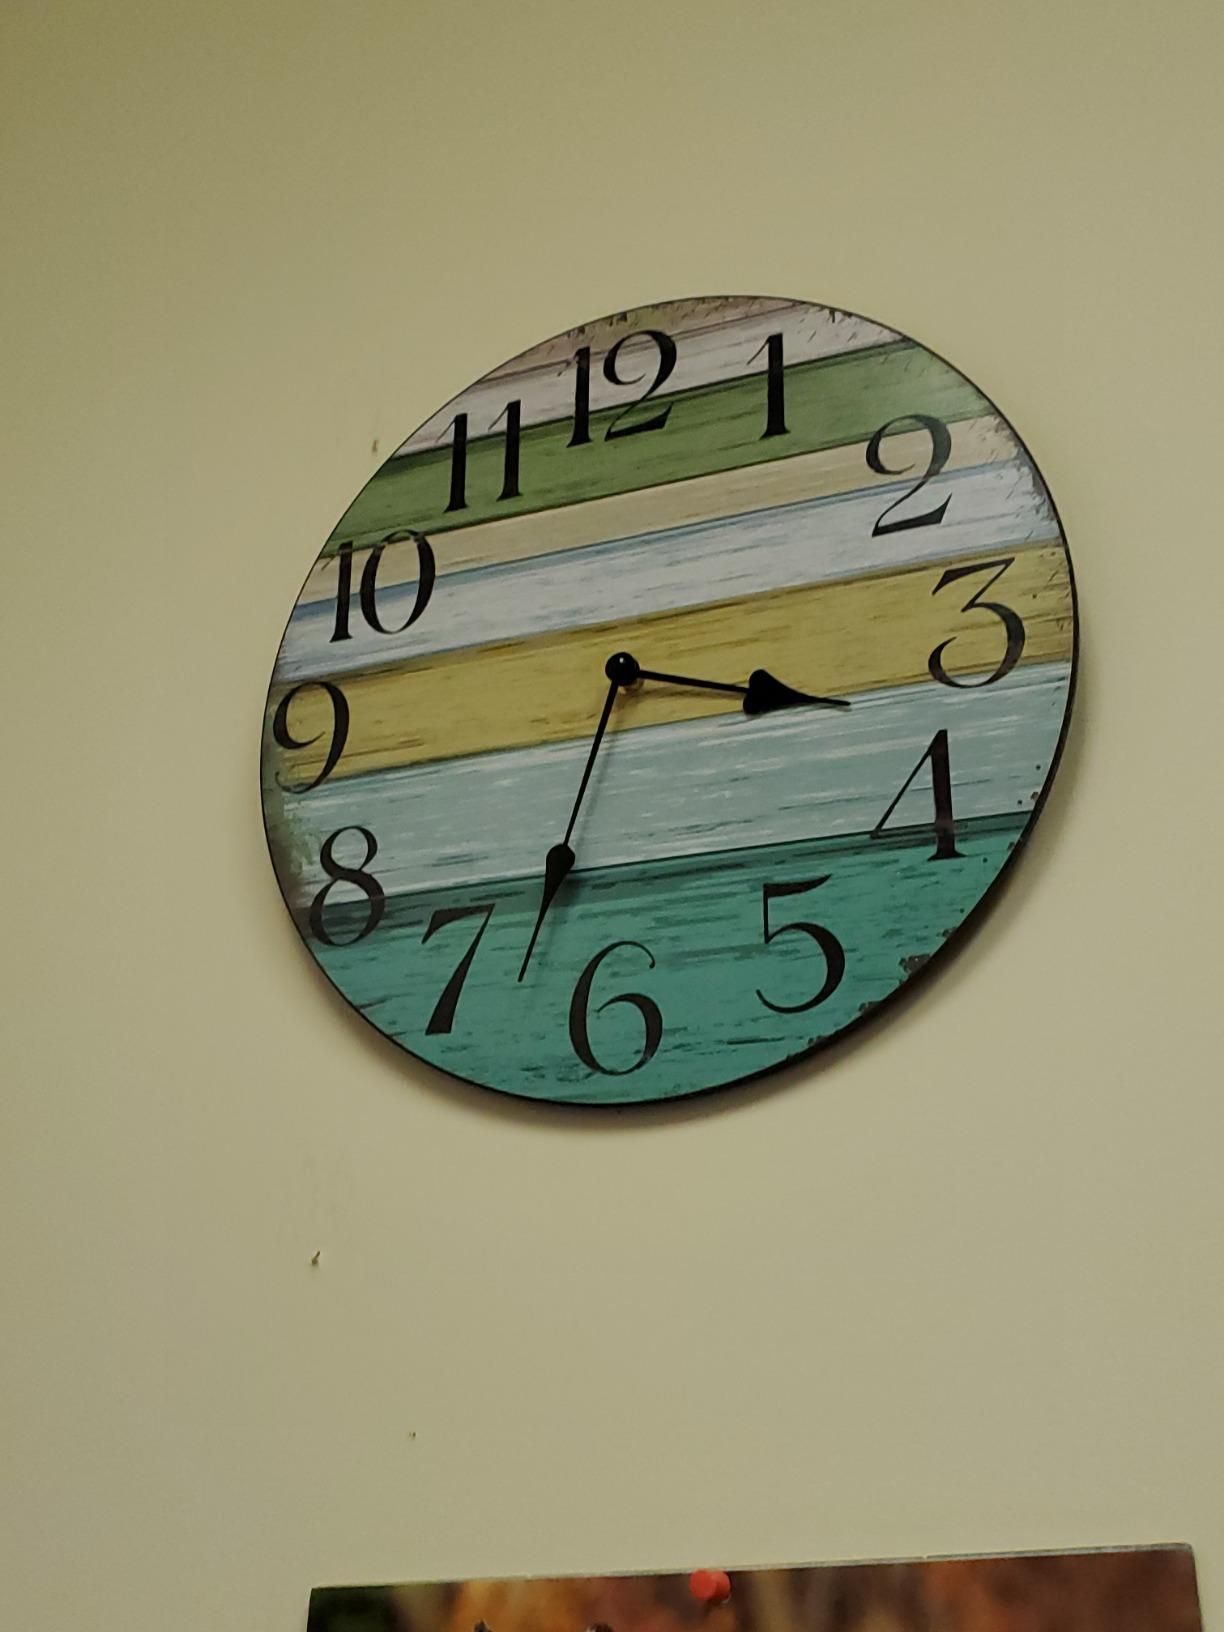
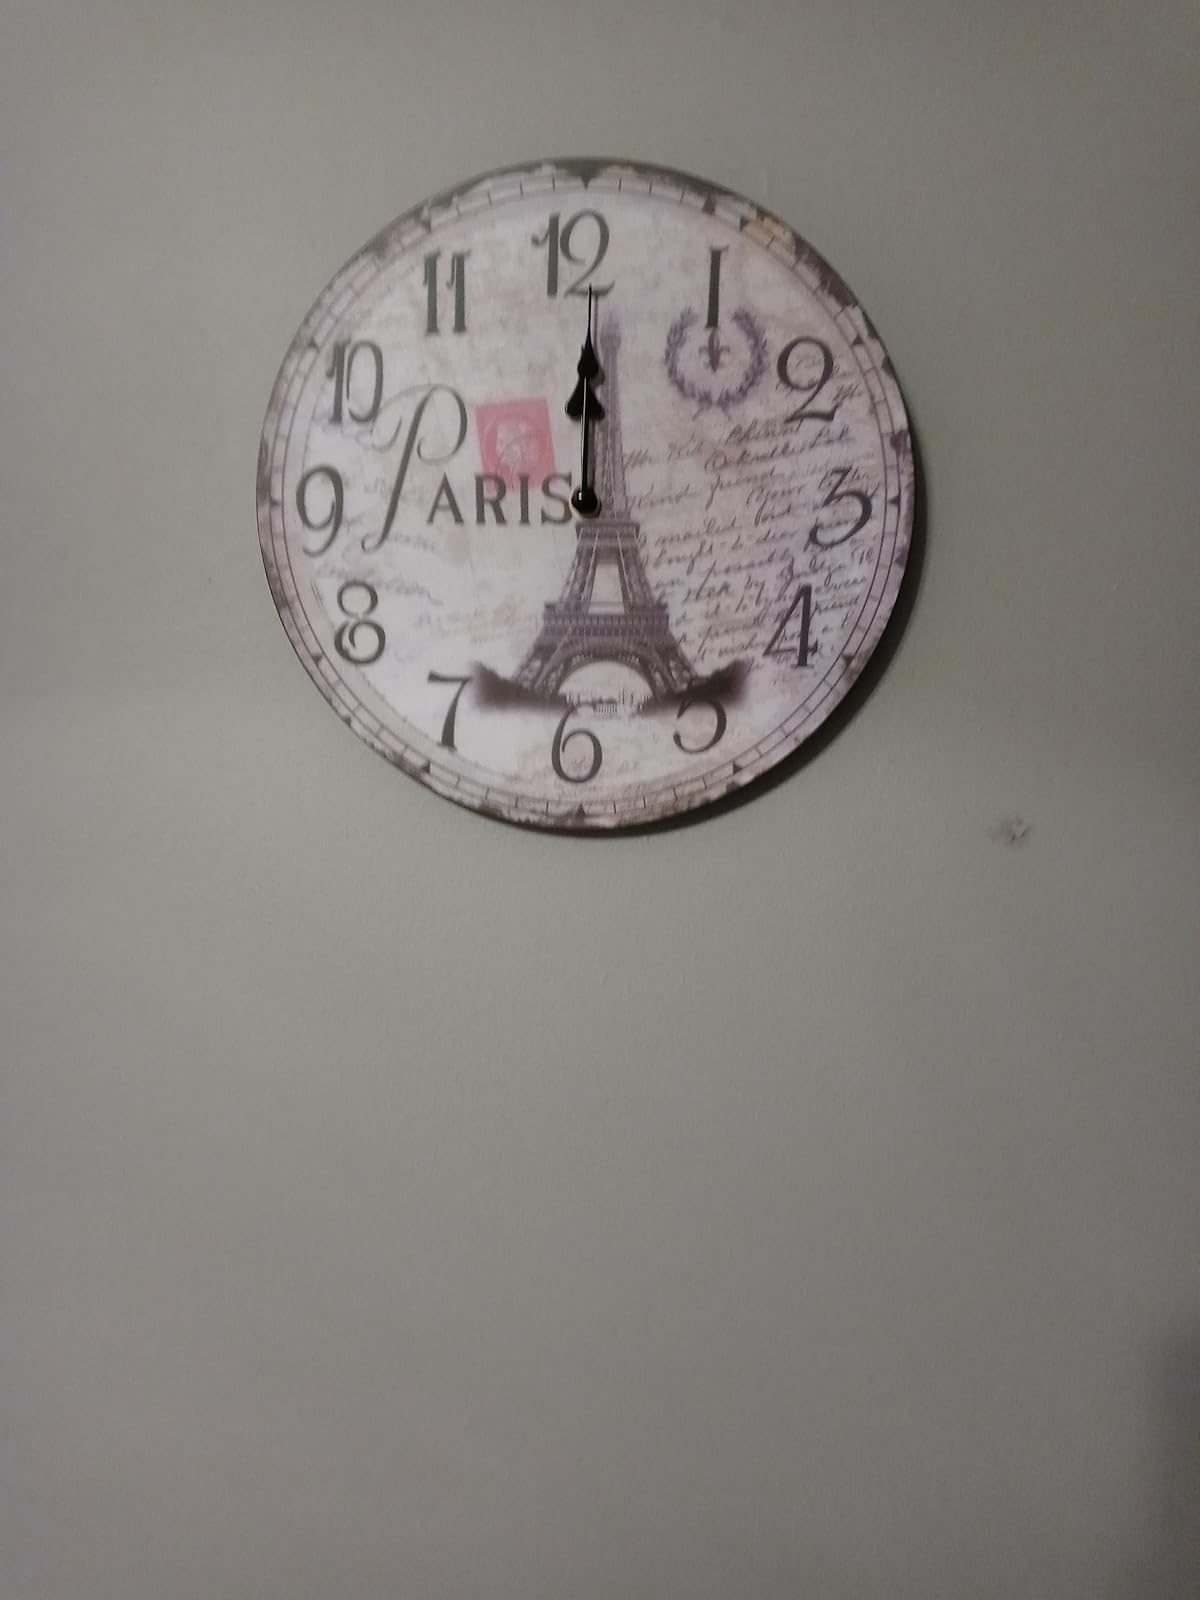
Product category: clock
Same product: no